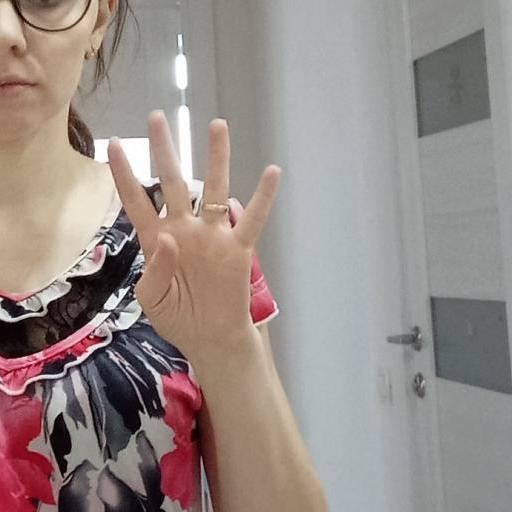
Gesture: four